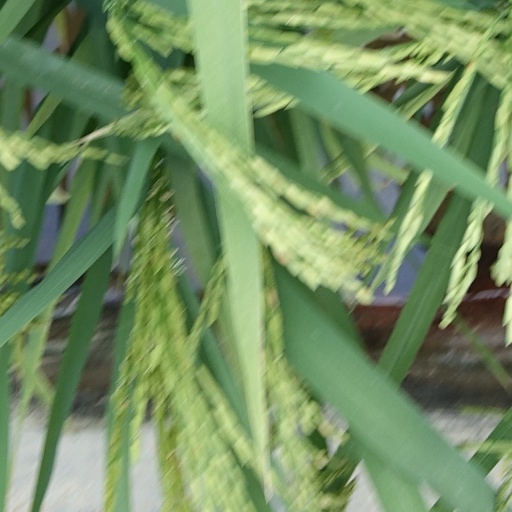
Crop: rice